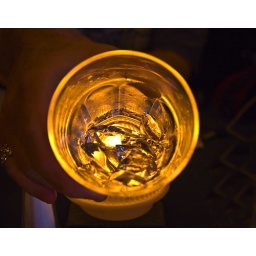
just tap water - glass held in front of a candle.